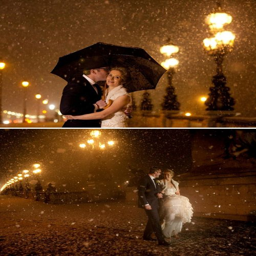
if it 's a rainy day , i totally want an under the umbrella in the rain shot like this !